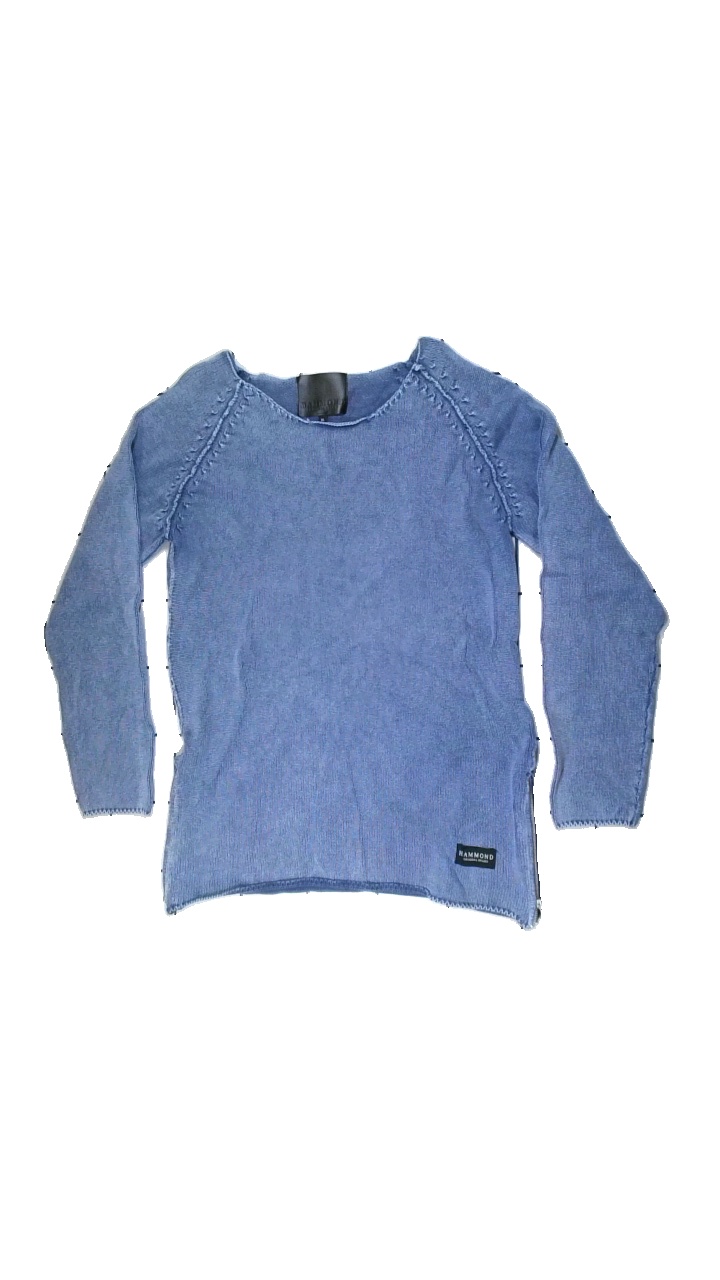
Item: Sweater (Ladies)
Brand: Adrian Hammond
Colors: Blue
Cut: Regular, C-collar
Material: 72% cotton, 28% viscose
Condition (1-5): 4
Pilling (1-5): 5
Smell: Minor
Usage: Reuse
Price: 50-100